Sky position (RA, Dec in degrees): 124.823, 27.539
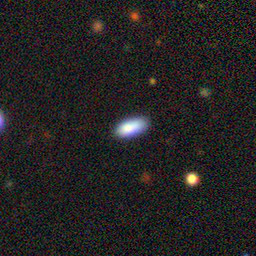
Galaxy morphology: In-between Round Smooth Galaxies